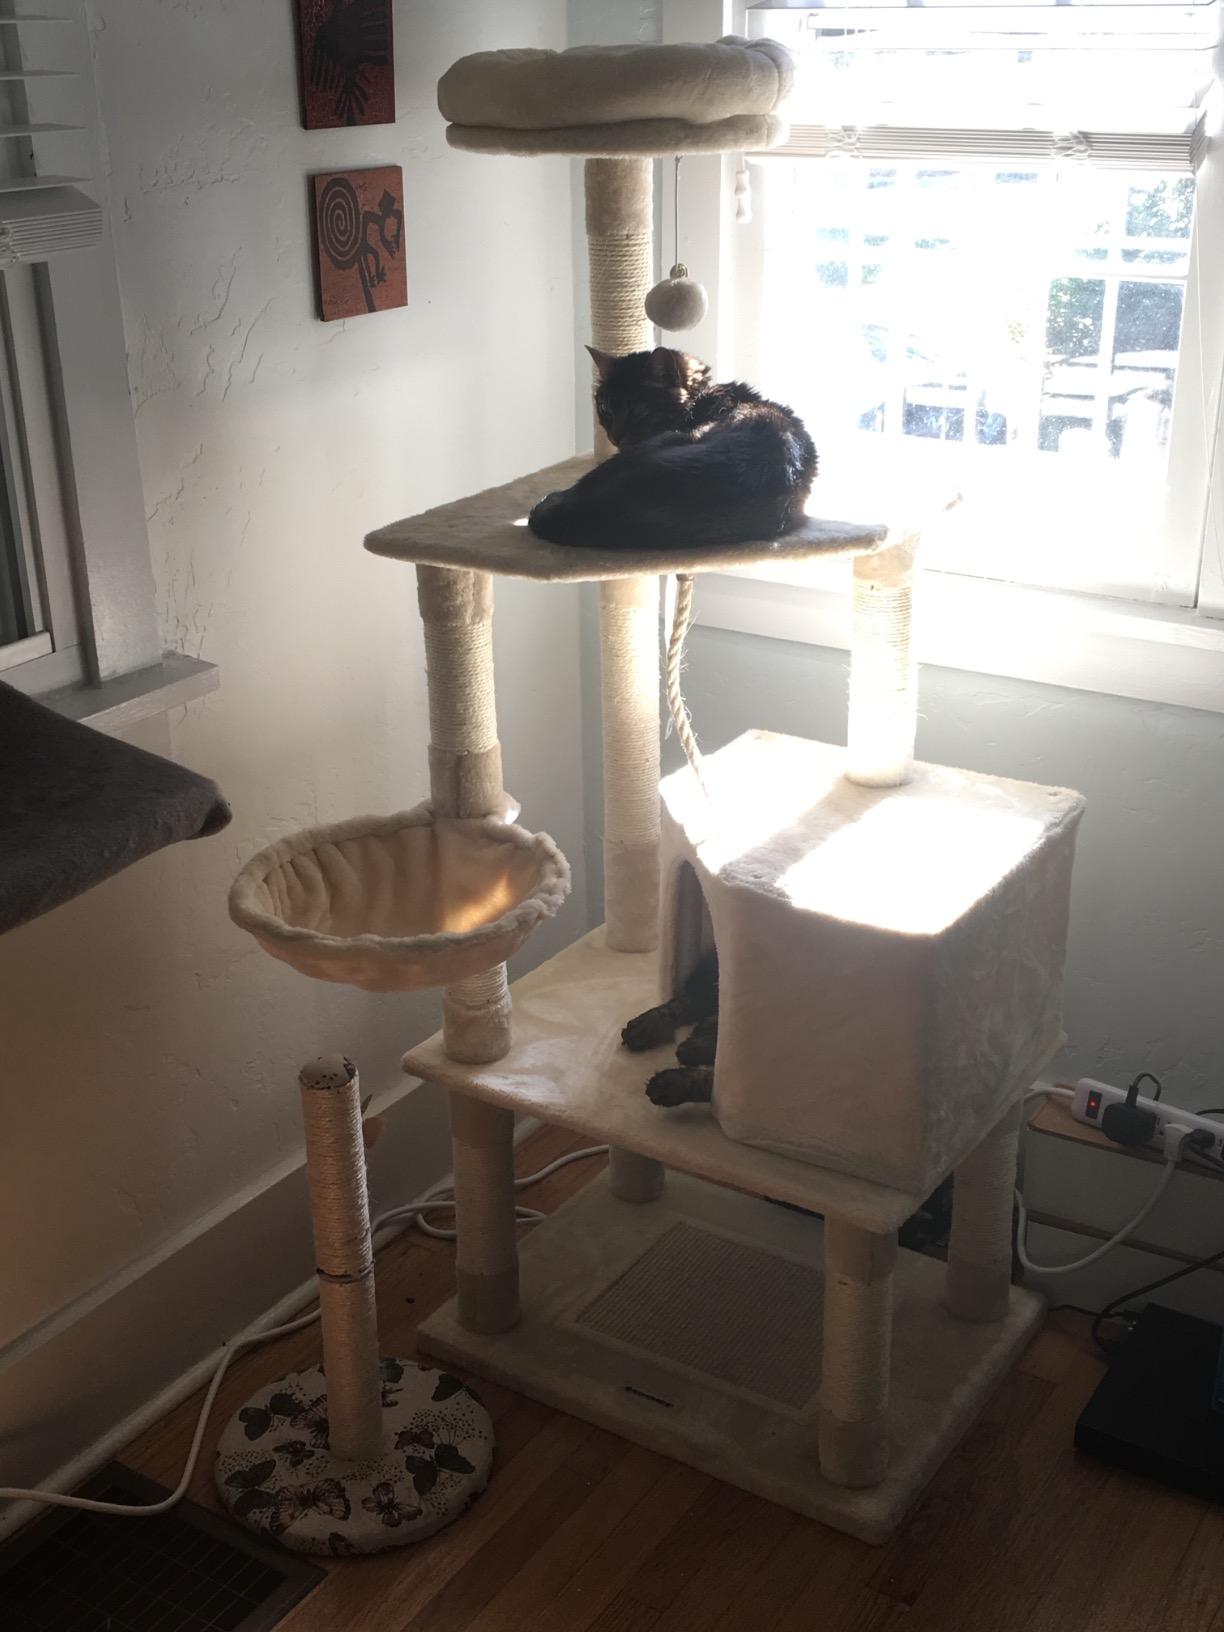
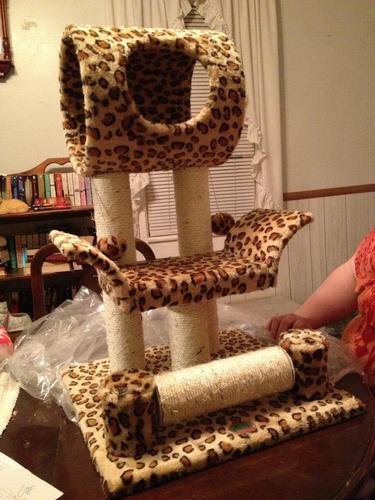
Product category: items_cat tree
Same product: no